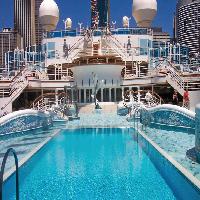
Weather: sun or clear